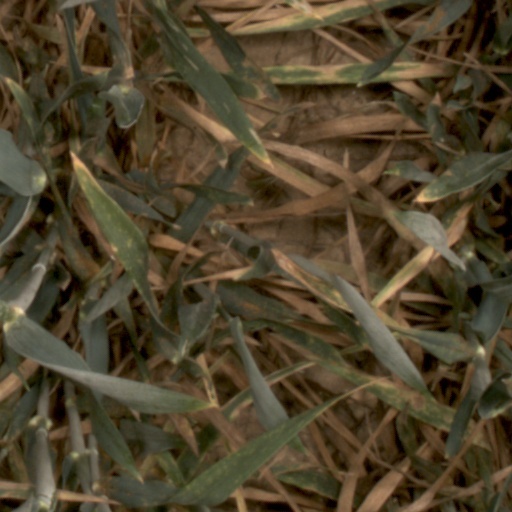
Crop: wheat